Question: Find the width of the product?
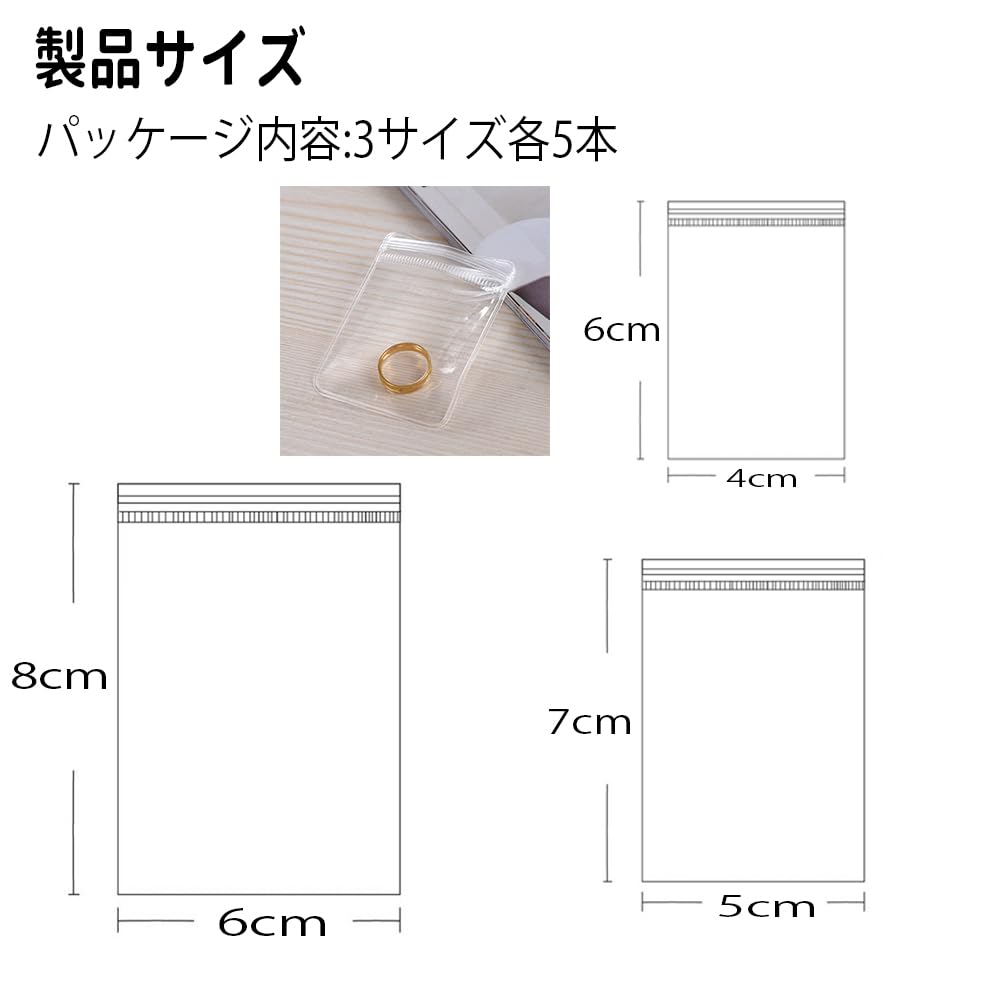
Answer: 6.0 centimetre